Andrew McGrath

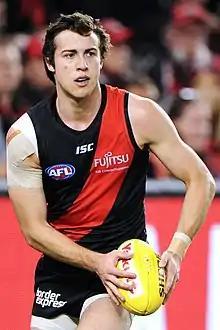
McGrath playing for Essendon in 2018

McGrath was recruited by the Essendon Football Club with the number one draft pick in the 2016 national draft. He made his debut in the 25 point win against in the opening round of the 2017 season at the Melbourne Cricket Ground, recording 22 disposals. He received an AFL Rising Star nomination for his performance in the sixty-five point loss against Adelaide at Adelaide Oval in round four, in which he garnered twenty-eight disposals and four tackles. He kicked his first AFL goal against Melbourne in round 6. McGrath had another notable performance against Adelaide in round 21, where he kept star forward Eddie Betts goalless and held him to only seven disposals, his lowest output of the season. He capped off an outstanding first season by winning the AFL Rising Star, receiving the Ron Evans Medal with 51 votes out of a possible 55, becoming the second Essendon player to win the award, after Dyson Heppell, as well as winning the AFLPA Best First Year Player award, and was named in the 22under22 team.